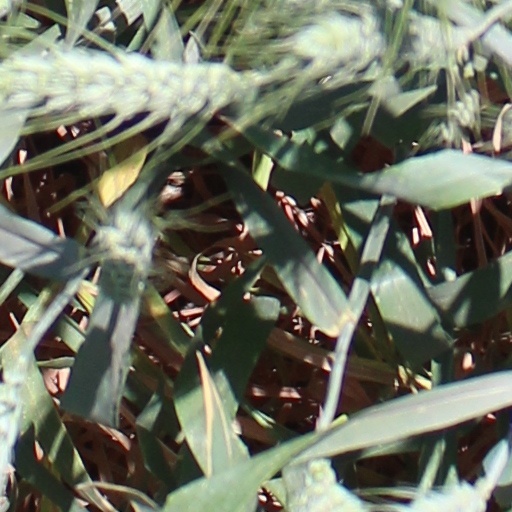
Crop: wheat